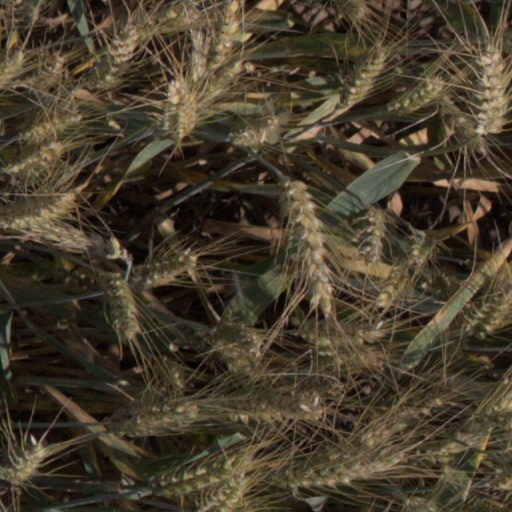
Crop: wheat